Subvertising

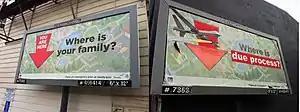
Two billboards with the same original content; the billboard on the right is an example of subvertising after being vandalized.

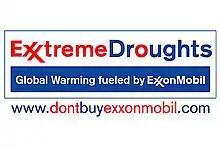
The ExxonMobil logo as subverted by Greenpeace.

Subvertising (a portmanteau of "subvert" and "advertising") is the practice of making spoofs or parodies of corporate and political advertisements. The cultural critic Mark Dery coined the term in 1991. Subvertisements are anti-ads that deflect advertising's attempts to turn the people's attention in a given direction. According to author Naomi Klein, subvertising offers a way of speaking back to advertising, ‘forcing a dialogue where before there was only a declaration.’ They may take the form of a new image or an alteration to an existing image or icon, often in a satirical manner.